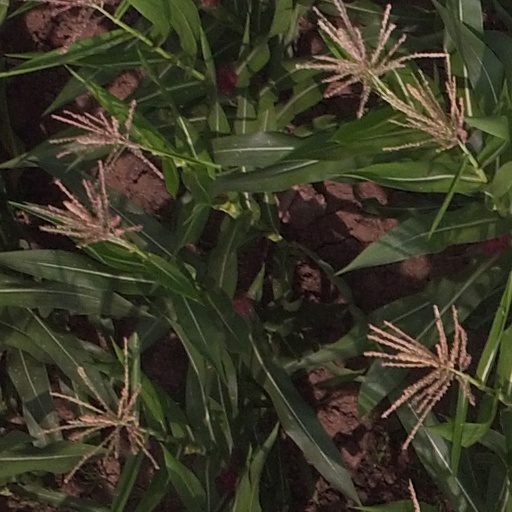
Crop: maize; corn